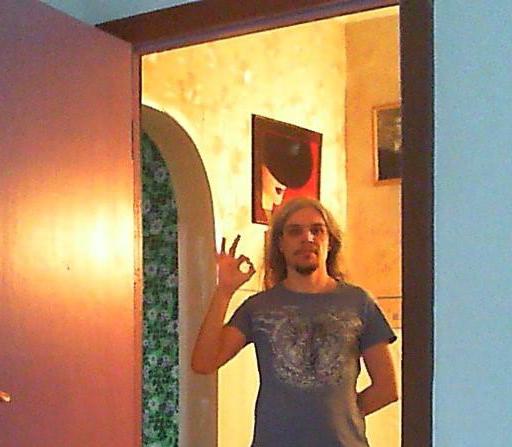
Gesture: ok